Edward Shann

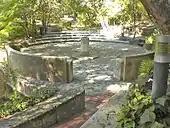
The memorial sundial at the University of Western Australia

In 1913 he became foundation professor of history at the newly founded University of Western Australia in Perth. He would become closely affiliated with the University and its development, serving as its vice-chancellor from 1921–23. His legacy at UWA is commemorated by the Shann memorial lecture (held there annually since 1961) as well as a memorial sundial and seat erected in 1937 in his honour in the sunken gardens on the campus.